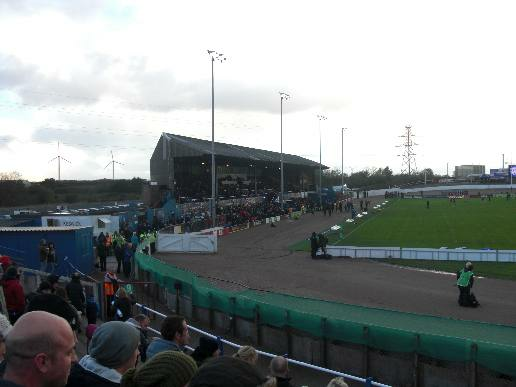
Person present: Yes